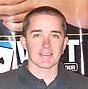
Age: 29